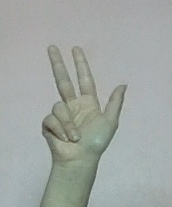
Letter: al